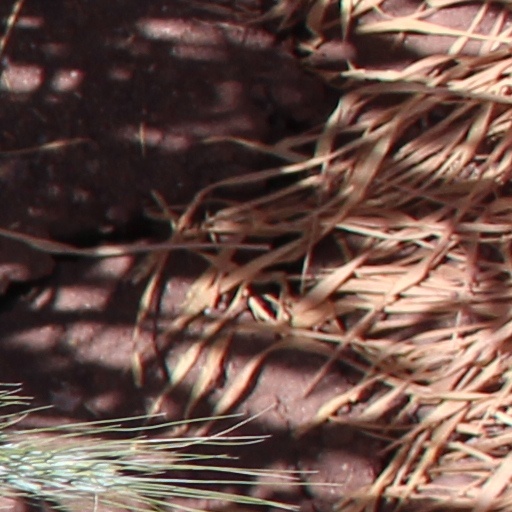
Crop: wheat